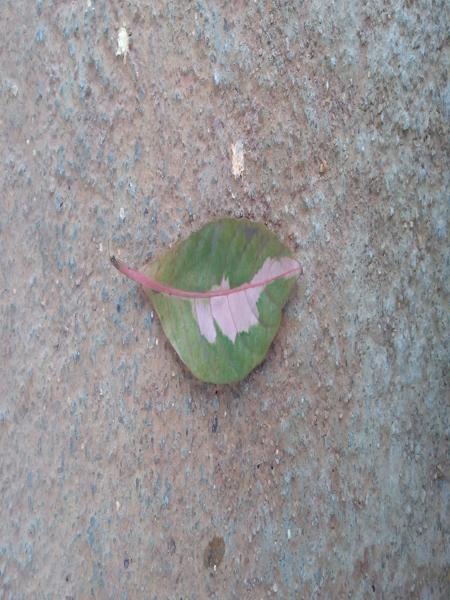
Plant: Caricature